James Floyd Smith

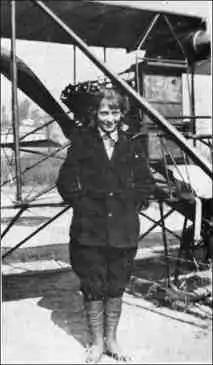
Hilder Florentina Youngber Smith circa 1914 1915

They had two sons Sylvester Smith (1908-1919) and Prevost Vedrines Smith (1913–1991) aka Prevost Floyd Smith. In 1919 at age 11, Sylvester was tragically killed by a car in Chicago.